Question: Please indicate a possible affordance area of the hold_frisbee that can be used for holding
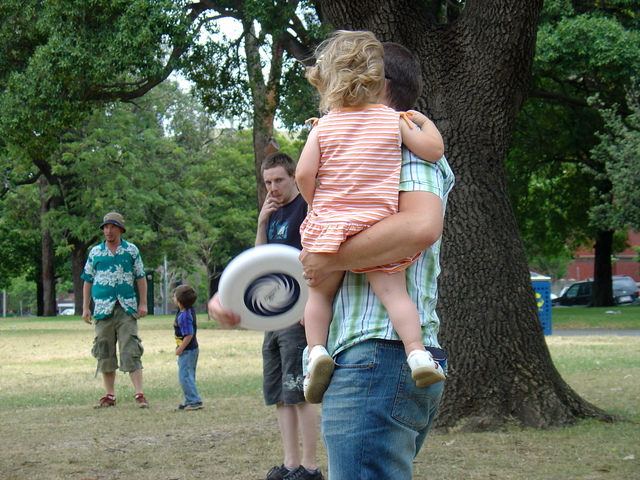
Answer: [208.5, 239.5, 314.5, 337.5]